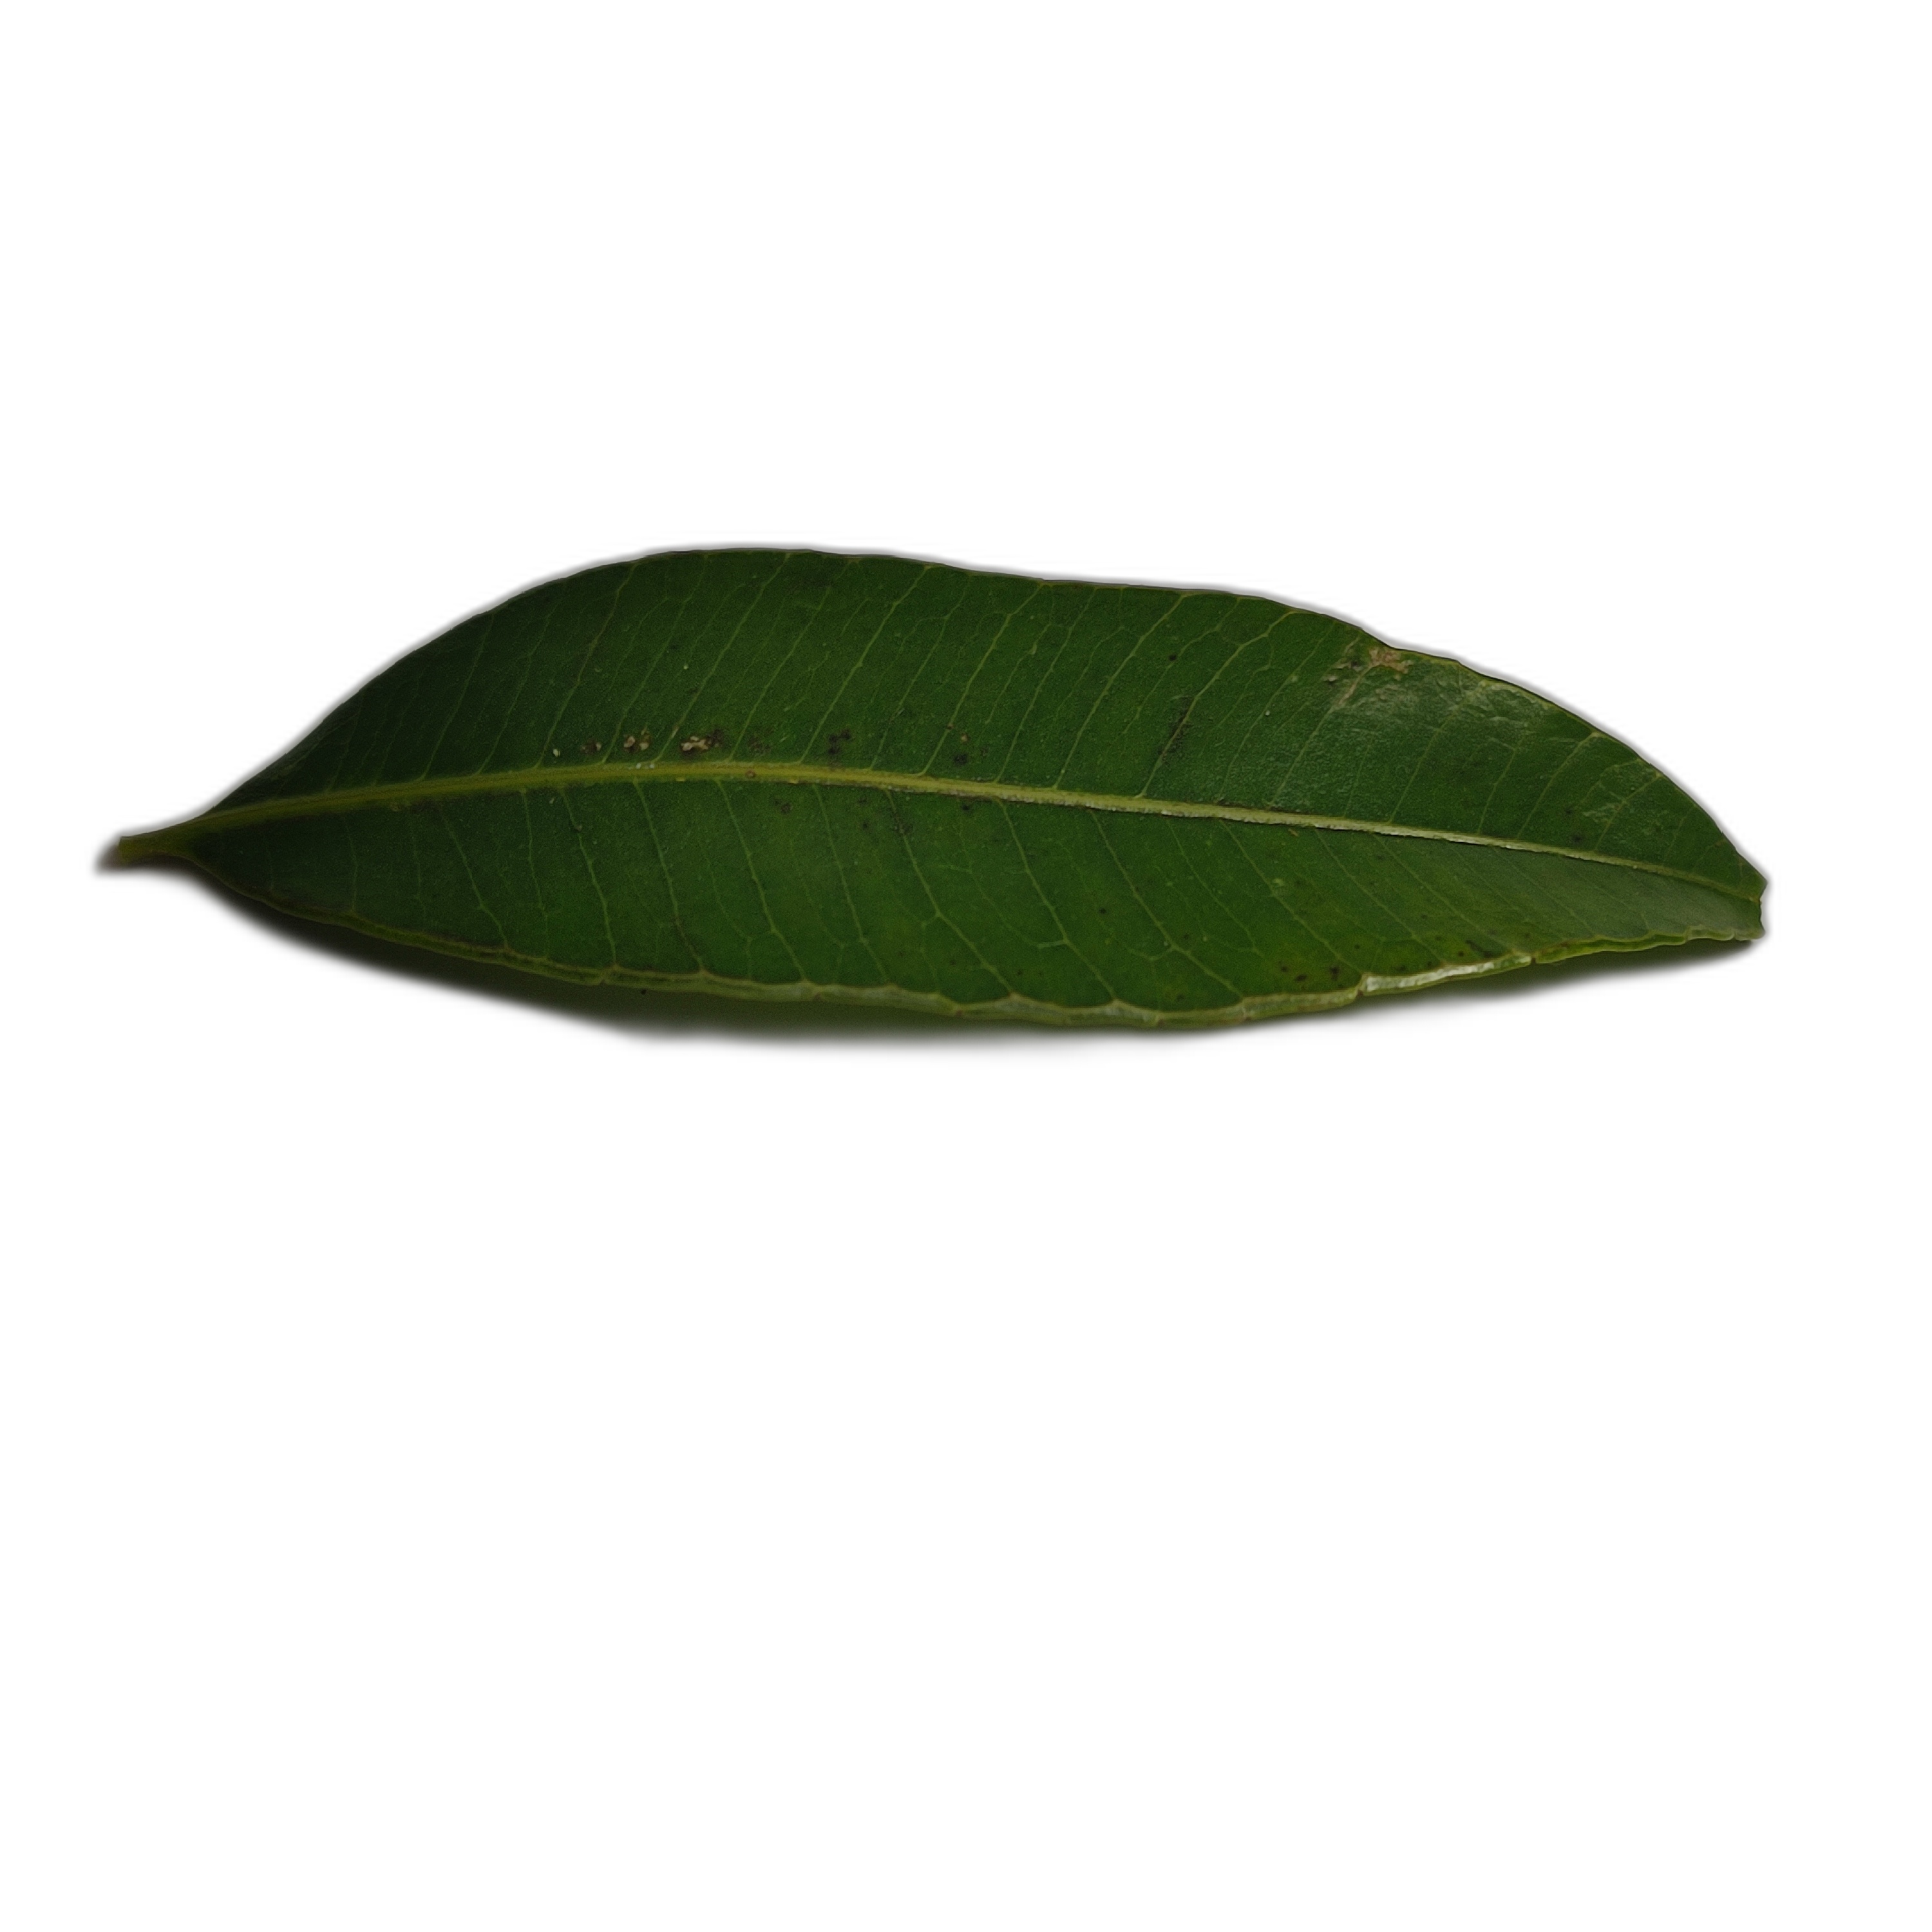
Label: healthy